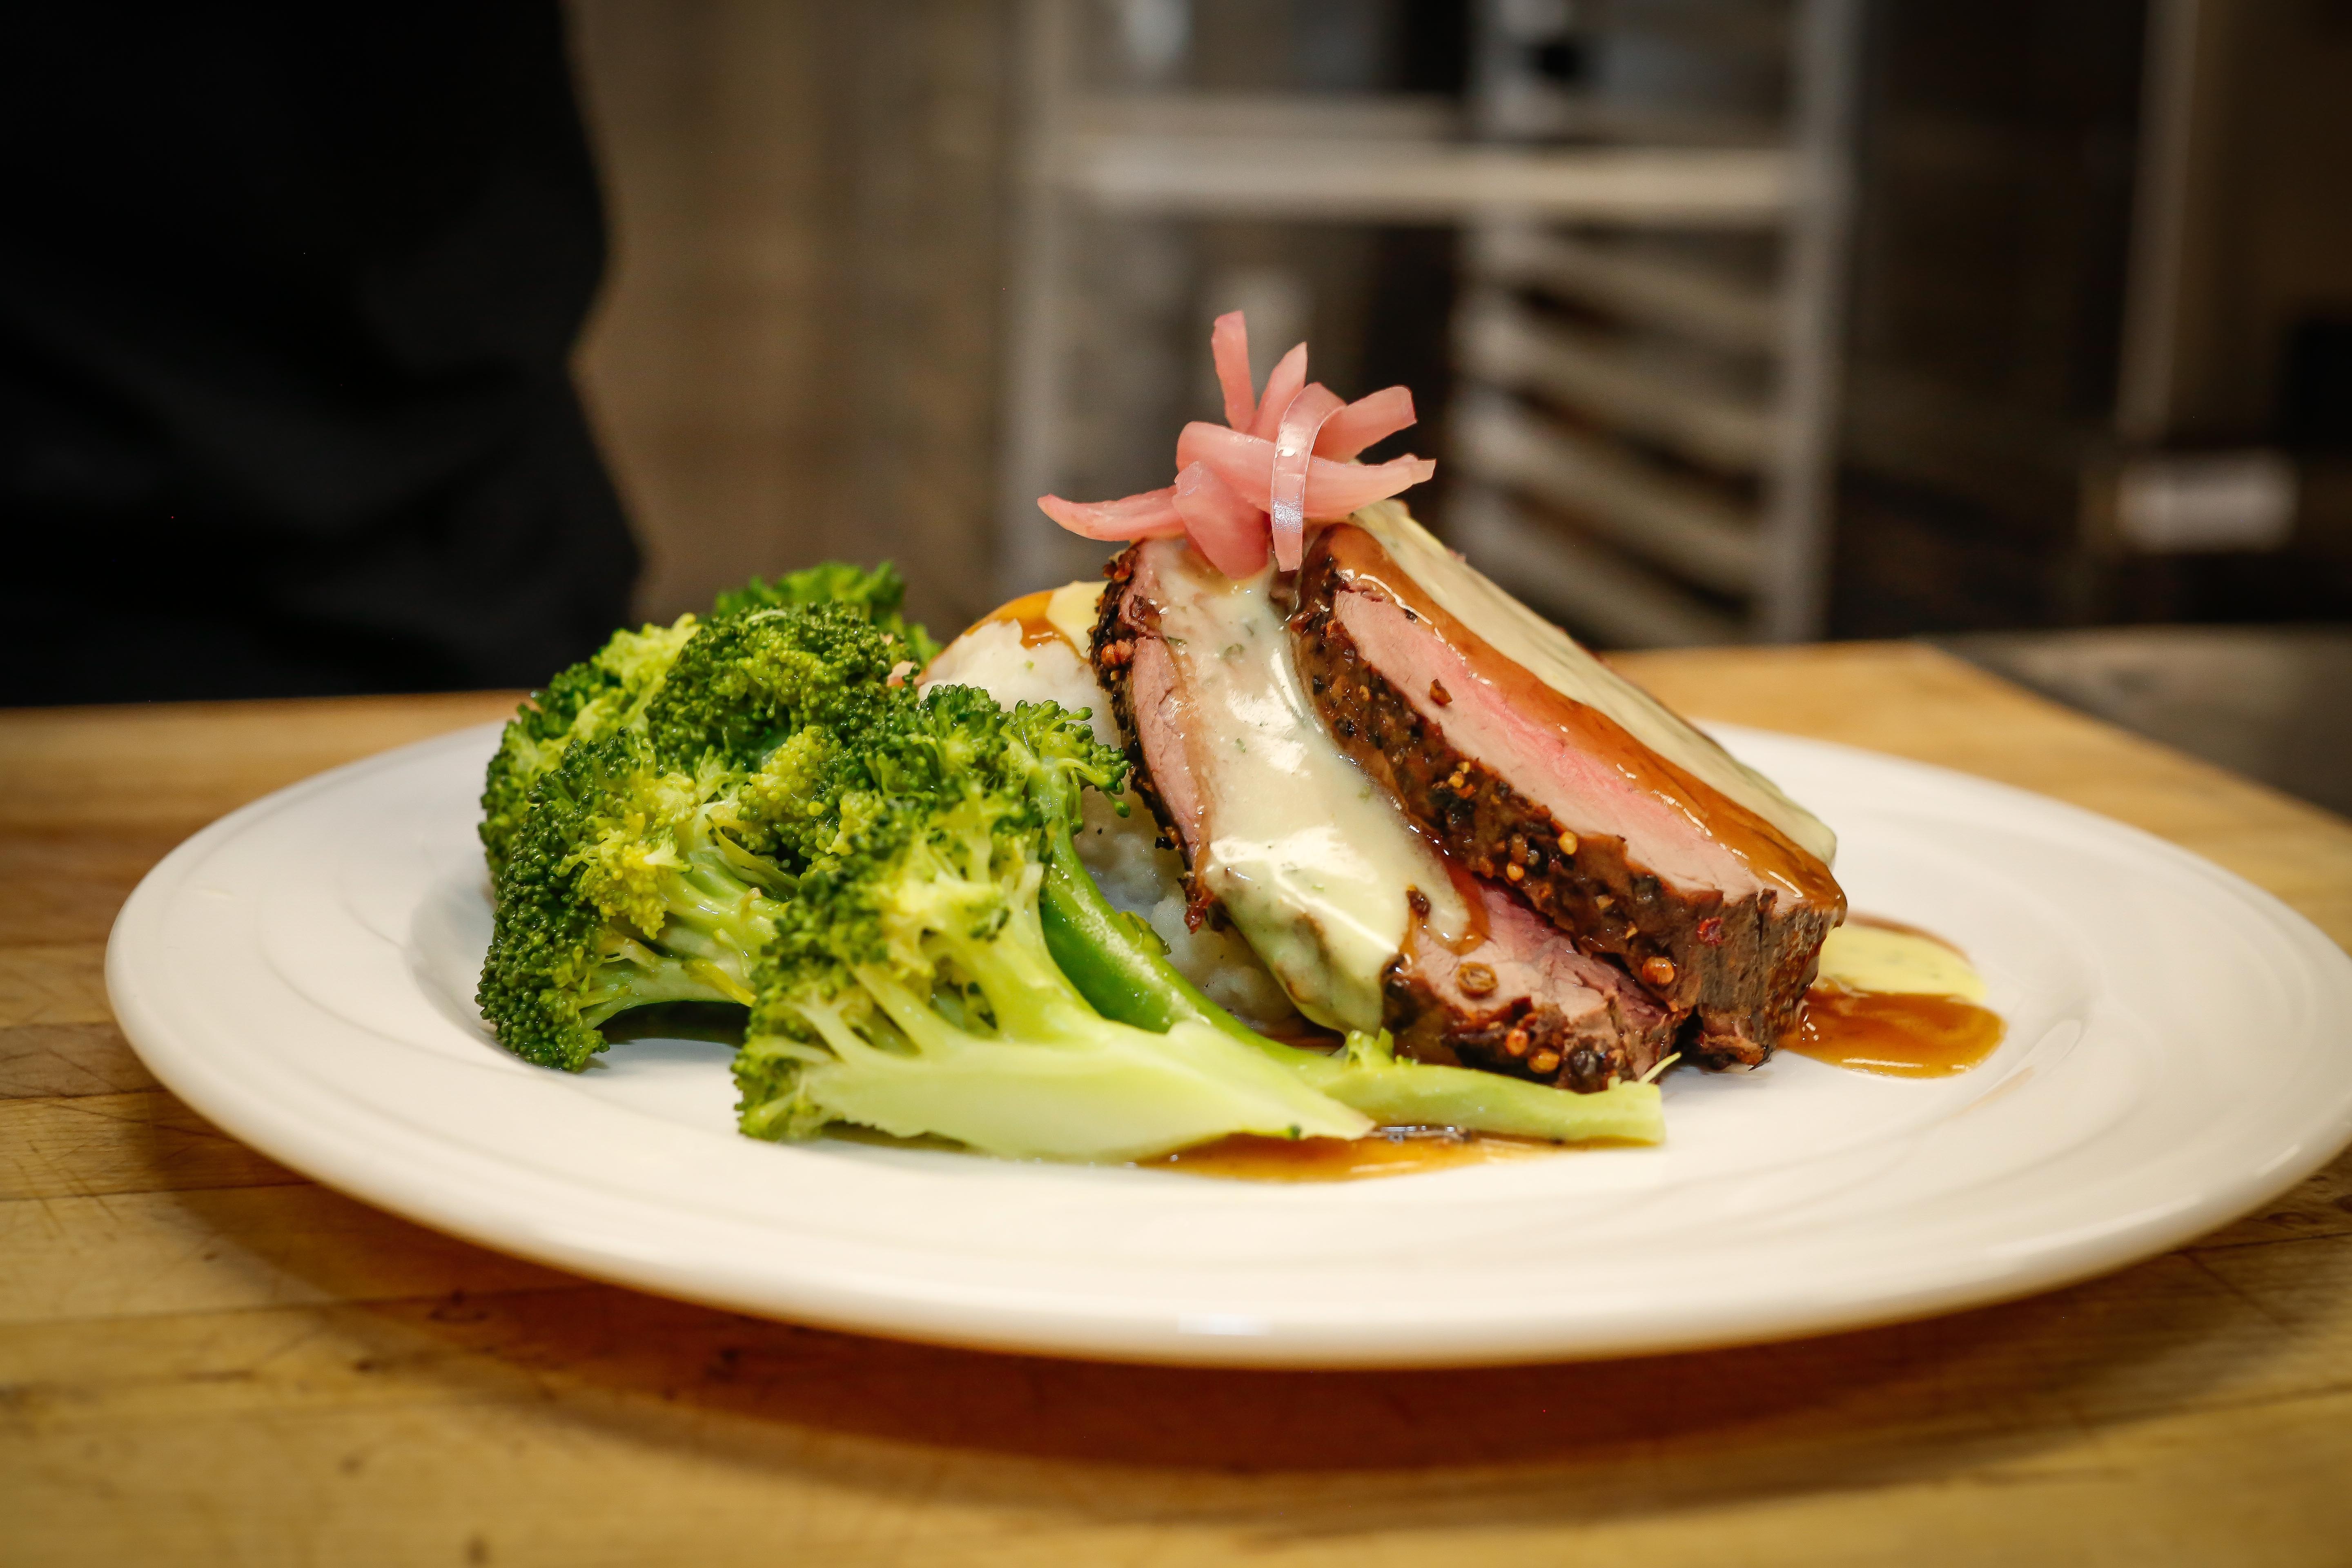
restaurant, dish, meal, food, produce, breakfast, meat, lunch, cuisine, delicious, sandwich, steak, vegetables, tasty, yummy, brunch, foodporn, sense